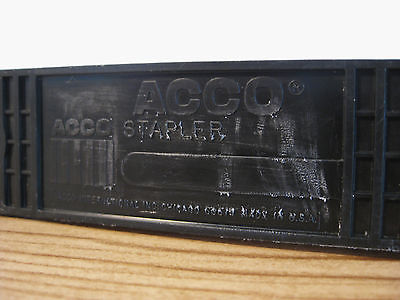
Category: stapler